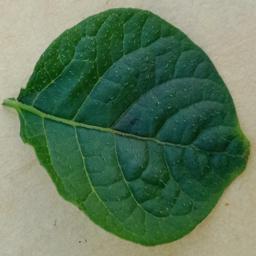
Label: Potato___Healthy